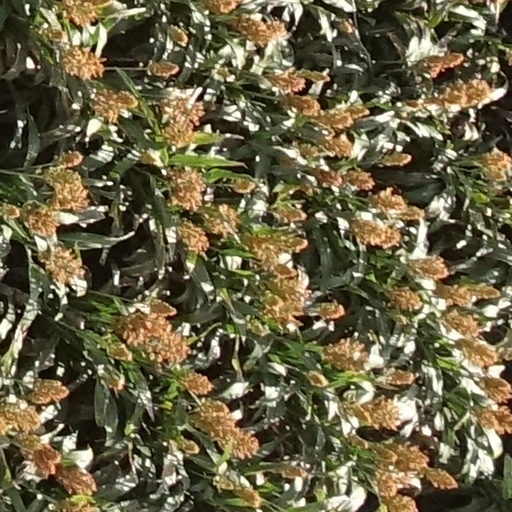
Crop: sorghum